Aberdeen railway station

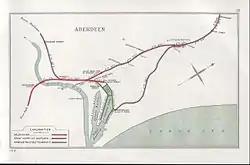
A 1913 Railway Clearing House Junction Diagram showing railways in the vicinity of Aberdeen (present station shown here as "JOINT PASS. STA.")

The station currently standing was built and opened in 1867, although the station today has been significantly redeveloped from the original. The station and the new Denburn Valley Line enabled the main line from the south and the commuter line from Deeside to connect with the line from the north. The lines from the south had previously terminated at the adjacent Aberdeen Guild Street. Even this had not been Aberdeen's first railway station, that distinction belonging to a previous terminus a short way south at Ferryhill.